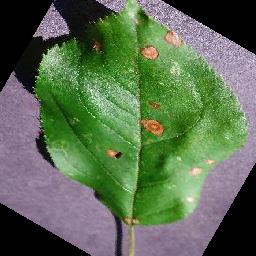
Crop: apple
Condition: black_rot